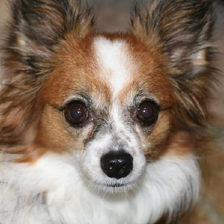
Label: animals